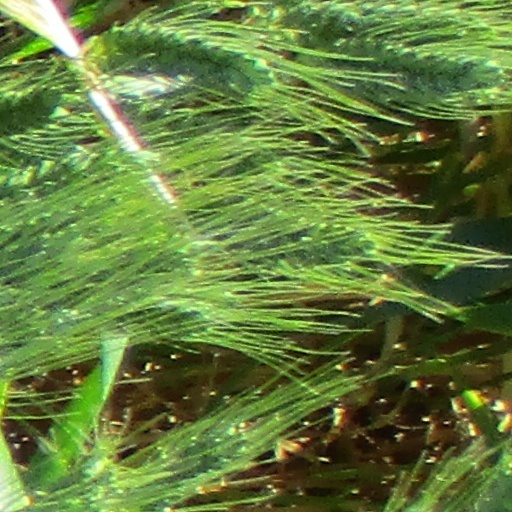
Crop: wheat